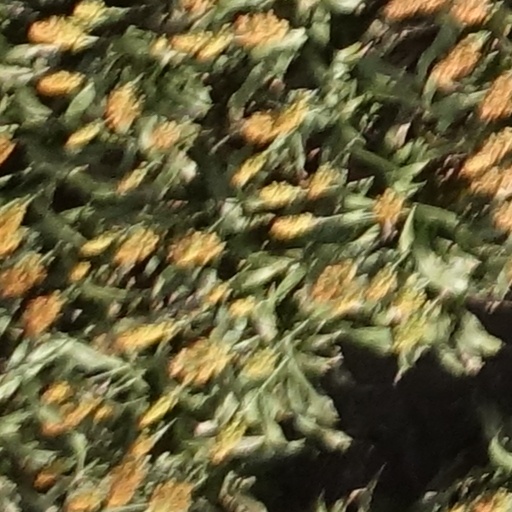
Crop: sorghum